Hauganes

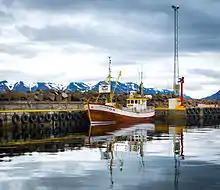
The whale watching vessel Níels Jónsson lies tied to the pier at Hauganes harbour

Hauganes is a village located in Eyjafjörður in northern Iceland. Hauganes has about 137 inhabitants.